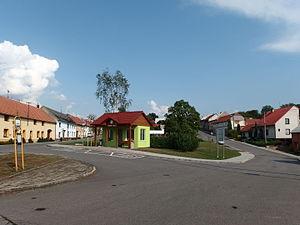
Horní Újezd est une commune du district de Přerov, dans la région d'Olomouc, en République tchèque. Sa population s'élevait à 430 habitants en 2018.